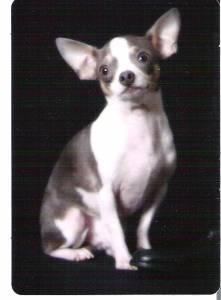
Breed: chihuahua